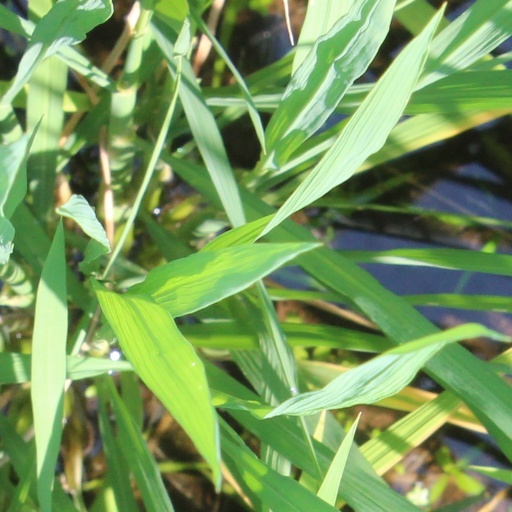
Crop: rice